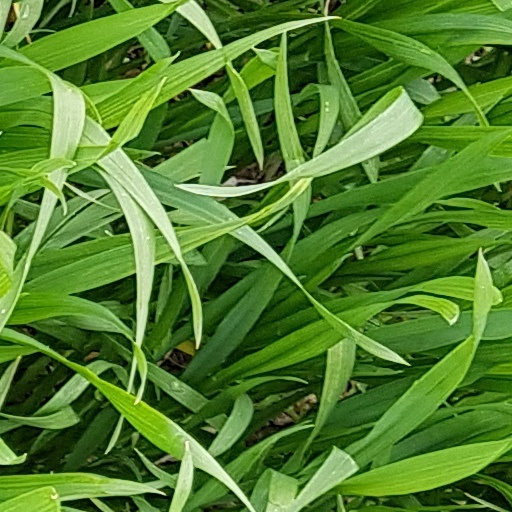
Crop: wheat